Permafrost

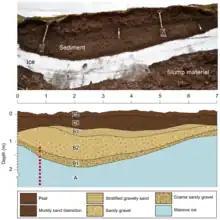
Labelled example of a massive buried ice deposit in Bylot Island, Canada

When the ice content of a permafrost exceeds 250 percent (ice to dry soil by mass) it is classified as massive ice. Massive ice bodies can range in composition, in every conceivable gradation from icy mud to pure ice. Massive icy beds have a minimum thickness of at least 2 m and a short diameter of at least 10 m. First recorded North American observations of this phenomenon were by European scientists at Canning River (Alaska) in 1919. Russian literature provides an earlier date of 1735 and 1739 during the Great North Expedition by P. Lassinius and Khariton Laptev, respectively. Russian investigators including I. A. Lopatin, B. Khegbomov, S. Taber and G. Beskow had also formulated the original theories for ice inclusion in freezing soils.